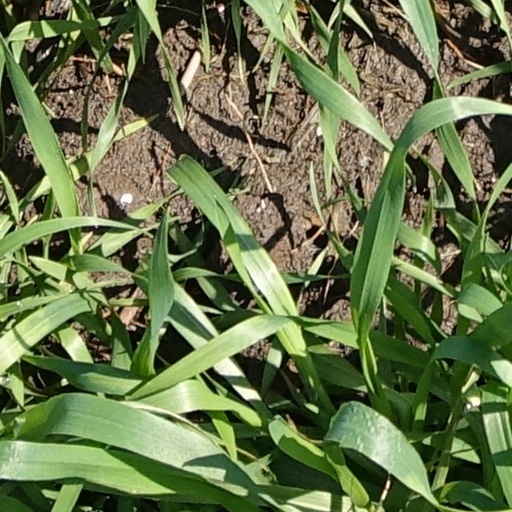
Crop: wheat